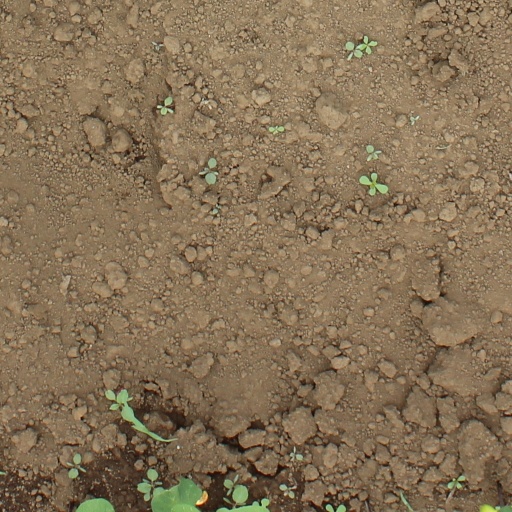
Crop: soybean